Subaru Legacy (first generation)

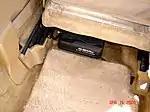
Subaru subwoofer-amplifier

Some of the factory installed double DIN (180 x 100 mm panel) 80 watt stereos with the integrated equalizer and cassette players, sourced from Clarion and Panasonic, came with a 3.5 mm auxiliary port on the front of the stereo, which enables current digital music devices to be played. The Japanese version of this factory installed stereo was rated at 100W and the volume control knob was situated on the right side of the stereo and the frequency display was on the left. The stereo unit used for the United States and Australia had the volume control on the left and the frequency display on the right. The in-dash CD player, sourced from Clarion, was available on the United States, Japanese and Australian sedan and wagon as an extra cost option, and is easily attached to the double DIN stereo. In 1994, Subaru made available an 80 watt subwoofer/amplifier located under the front passenger seat in the United States, and a side view mirror tweeter speaker kit available as a US dealer-installed accessory with limited availability. Factory stereos standard DIN (180 x 50 mm panel) with 40 watt installed in European vehicles were sourced from Philips or Fujitsu Ten.